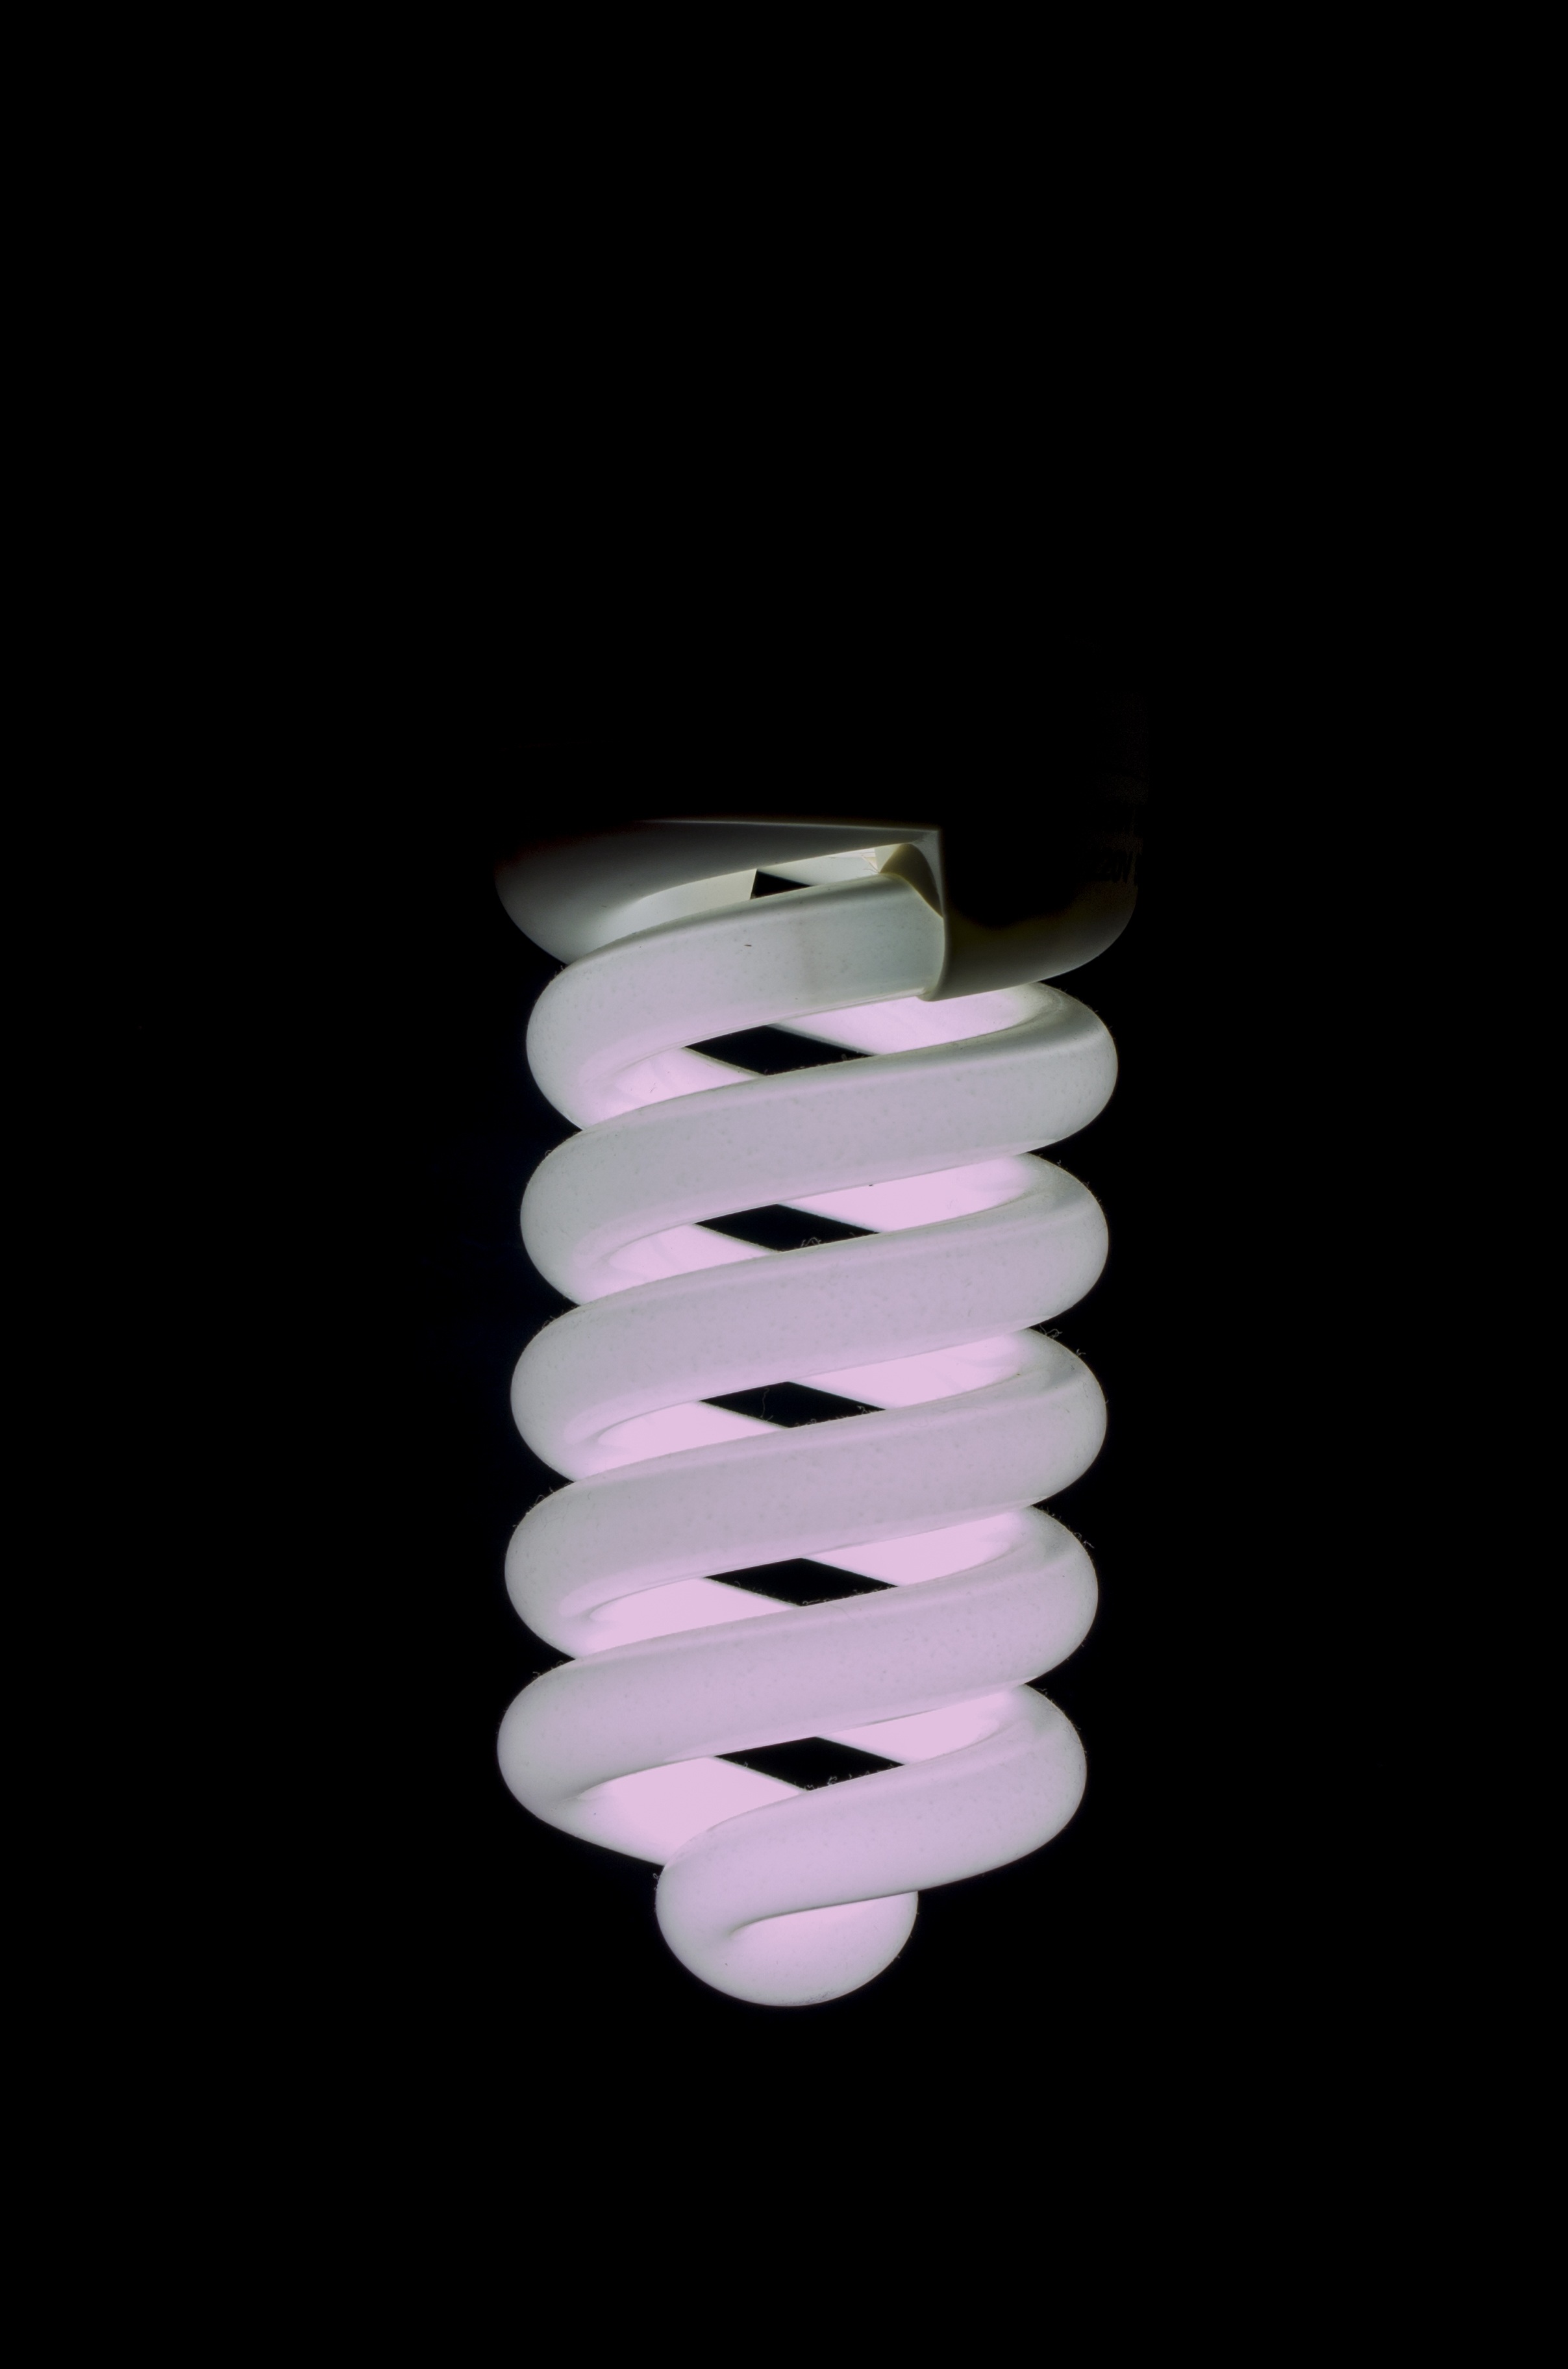
light, white, night, spiral, dark, glow, darkness, lighting, energy, product, jewellery, light fixture, shiny, shape, save, incandescent light bulb